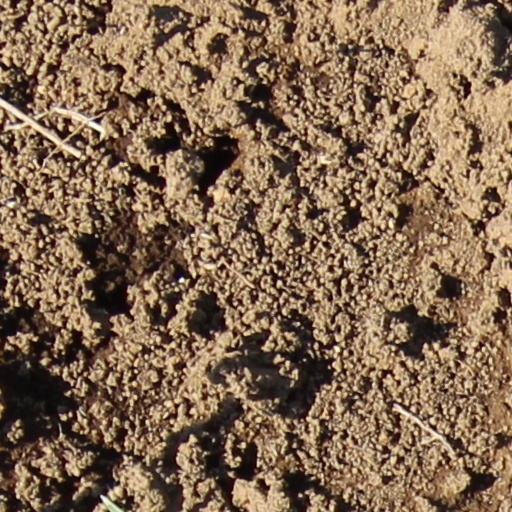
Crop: wheat